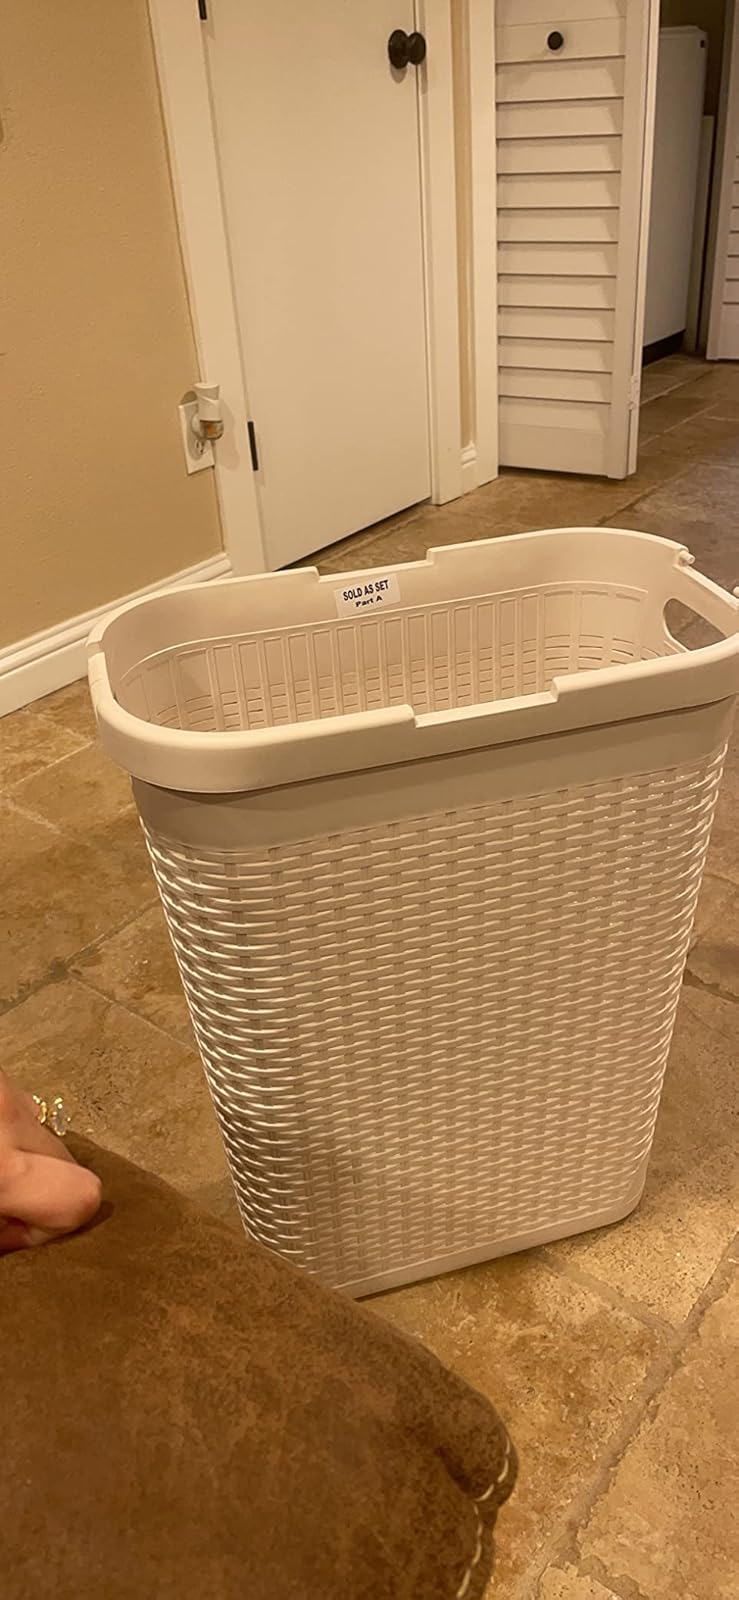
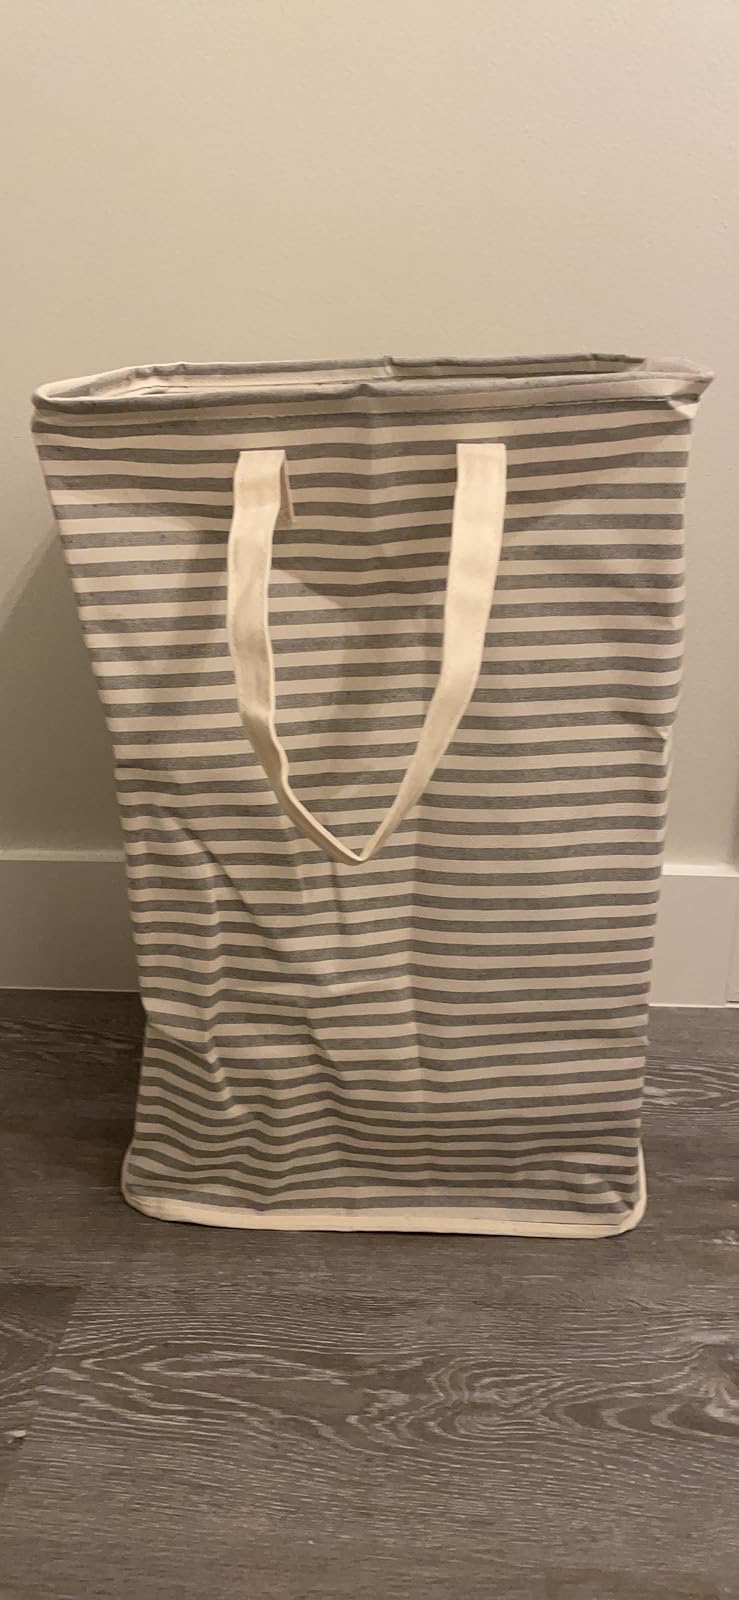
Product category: items_hamper
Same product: no